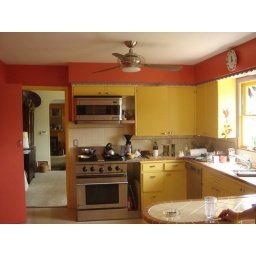
kitchen in house i love, had many great times there